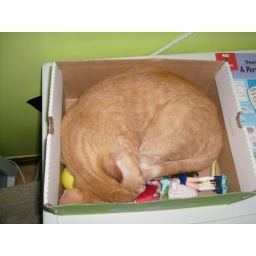
Asleep in a box in the girls room.